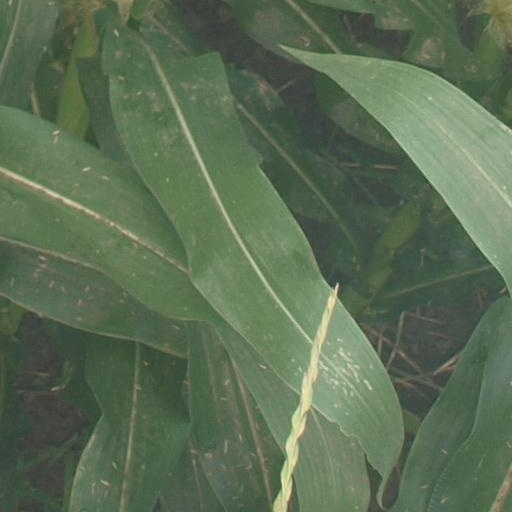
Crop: maize; corn